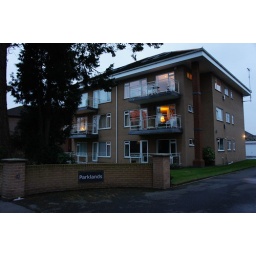
The pitched roof (and red brick supporting columns) were added in 2002, following endless problems with the flat roof.